Philippe Rochat

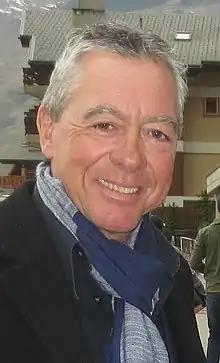
Philippe Rochat

Philippe Rochat (29 November 1953 – 8 July 2015) was a Swiss chef and the owner of the "Restaurant de L'Hôtel de Ville" in Crissier, Switzerland.